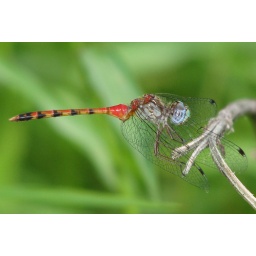
A cute little red dragonfly found out in a field